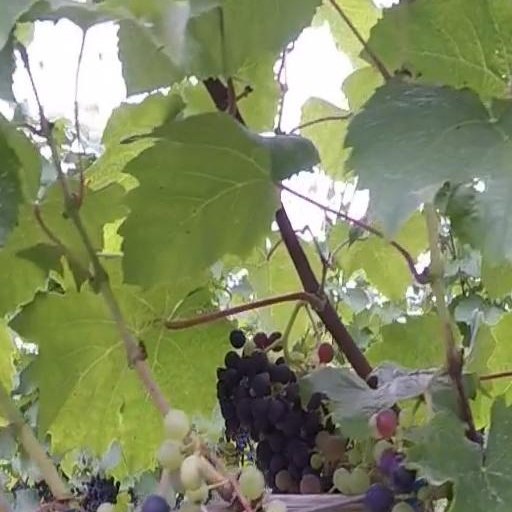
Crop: grape